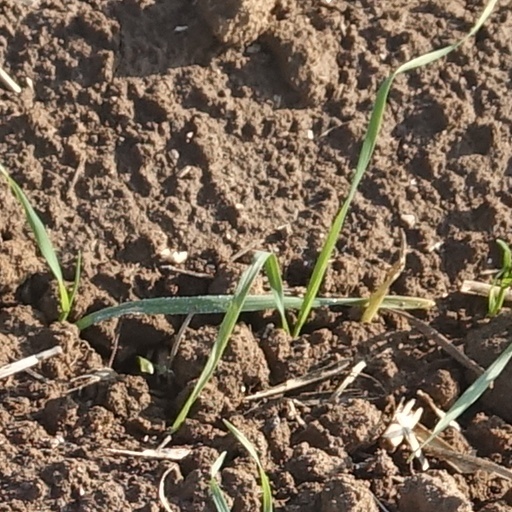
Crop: wheat